London Trained Bands

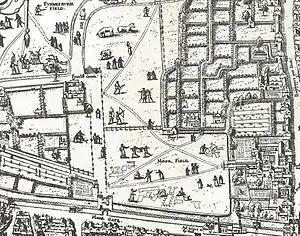
Moorgate in the 1550s, showing archery practice in Moorfields and Finsbury Fields.

King Henry VIII strengthened the military capability of the country: in Acts of 1511 (An Act concerning shooting in Long Bows., 3 Hen. 8. c. 3), 1514 (6 Hen. 8. c. 2) and 1541 (The Unlawful Games Act), Parliament reiterating the obligation on boys aged from 7 and upwards, and all men of military age, to practise archery (with English longbows, not crossbows) and for all towns and villages to set up Archery butts. Moorfields and Finsbury Fields were popular archery grounds for Londoners. In 1537 Henry issued a charter to the Fraternity of St George whereby the citizens of London could practise with 'artillery' (longbows, crossbows and handguns), and in 1539 he called out a 'Great Muster' across the country, when the 16,000-strong 'Citie Forces' marched through London from their muster at Mile End and Stepney.